Ernesto Escobedo

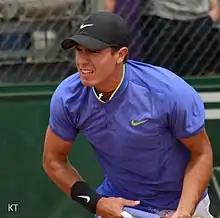
Escobedo at the 2017 French Open

To start the year, Escobedo continued to improve upon his success from 2016. He qualified for the Australian Open and then won his first round match against fellow NextGen player Daniil Medvedev.